Clark and Michael

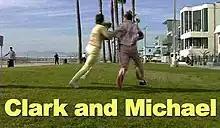
Clark and Michael title screen

Clark and Michael is a CBS Internet television series created by and starring Clark Duke and Michael Cera. The series takes the form of a mockumentary following Duke and Cera's ambitions to write and sell a pilot for a television series.